Greenland Sea

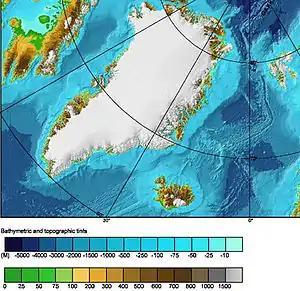
Sea topography

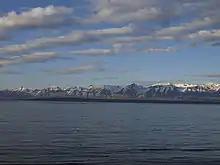
Eyjafjörður, the longest fjord in Northern Iceland, belongs to the Greenland Sea.

The Greenland Sea is bounded to the west by the island of Greenland, and to the south by the Denmark Strait and Iceland. To the southeast, behind the Jan Mayen island (Norway) lies the vast expanse of the Norwegian Sea, of which Greenland Sea may be considered an extension. Across the Fram Strait to the northeast, the sea is delimited by the Svalbard archipelago (Norway). The southern part of the Greenland Sea, roughly the area south of the Jan Mayen Francture Zone or the line Cape Brewster – Jan Mayen is sometimes referred to as Iceland Sea.